Rustam Ibrahimbekov

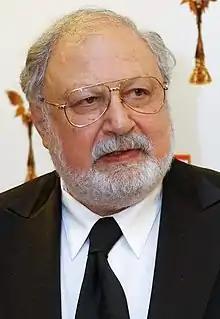

Rustam Mammad Ibrahim oghlu Ibrahimbeyov (or Ibrahimbekov; ; ; 5 February 1939 – 11 March 2022) was a Soviet and Azerbaijani screenwriter, playwright and producer, well known beyond his home Azerbaijan and the former Soviet Union. He was the chair of the Cinematographers' Union of Azerbaijan and director of the Ibrus Theatre.